Hurricane Katrina

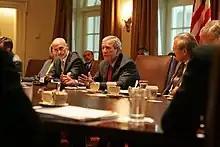
Flanked by Michael Chertoff, Secretary of Homeland Security, left, and Secretary of Defense Donald Rumsfeld, President Bush meets with members of the Task Force on Hurricane Katrina Recovery on August 31, 2005.

The United States Coast Guard began pre-positioning resources in a ring around the expected impact zone and activated more than 400 reservists. On August 27, it moved its personnel out of the New Orleans region prior to the mandatory evacuation. Aircrews from the Aviation Training Center, in Mobile, staged rescue aircraft from Texas to Florida. All aircraft were returning towards the Gulf of Mexico by the afternoon of August 29. Aircrews, many of whom lost their homes during the hurricane, began a round-the-clock rescue effort in New Orleans, and along the Mississippi and Alabama coastlines.